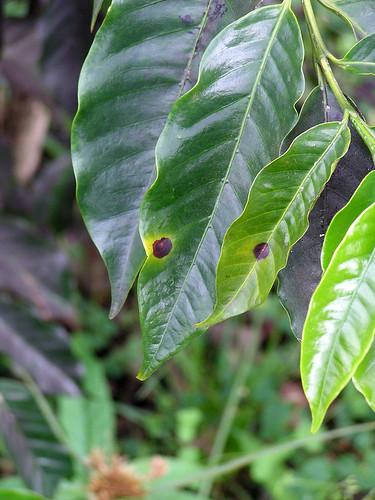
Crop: unknown
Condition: coffee_coffee_berry_blotch